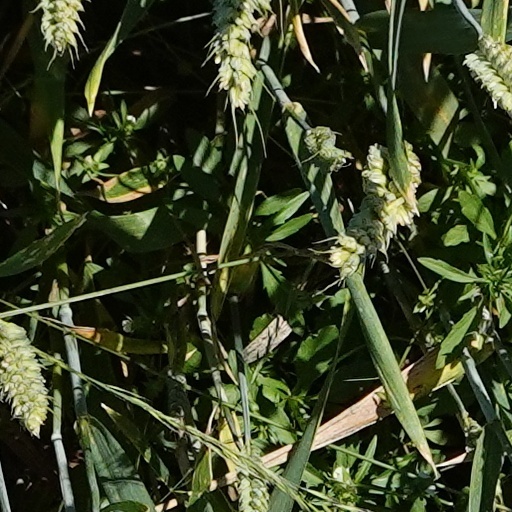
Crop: wheat